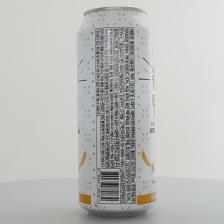
Label: cans